Sardinians

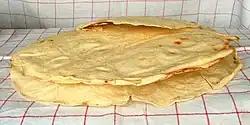
The "pane carasau", a type of traditional flatbread eaten in Sardinia since the ancient times.

The vast majority of the Sardinians are baptized as Roman Catholic, however church attendance is one of the lowest in Italy (21.9%).